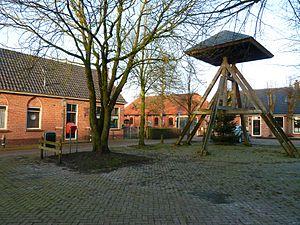
Sint-Annen est un village de la commune néerlandaise de Groningue, situé dans la province de Groningue.